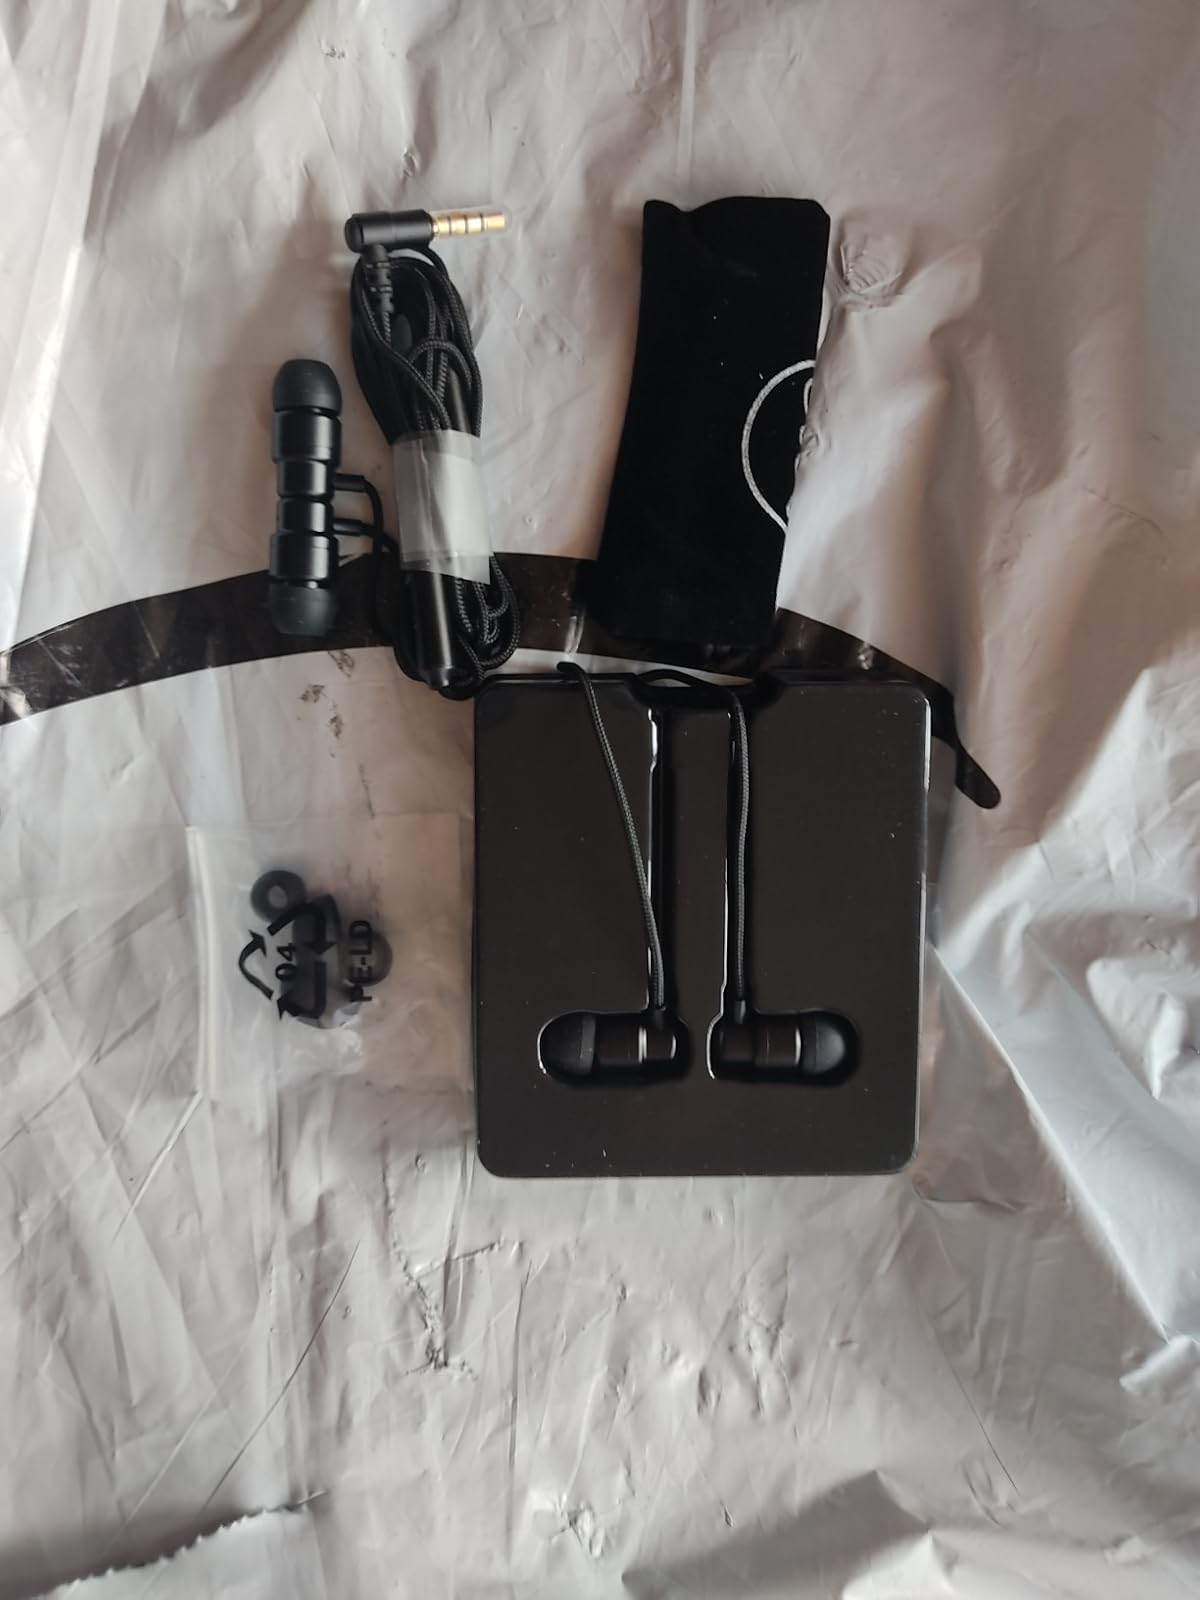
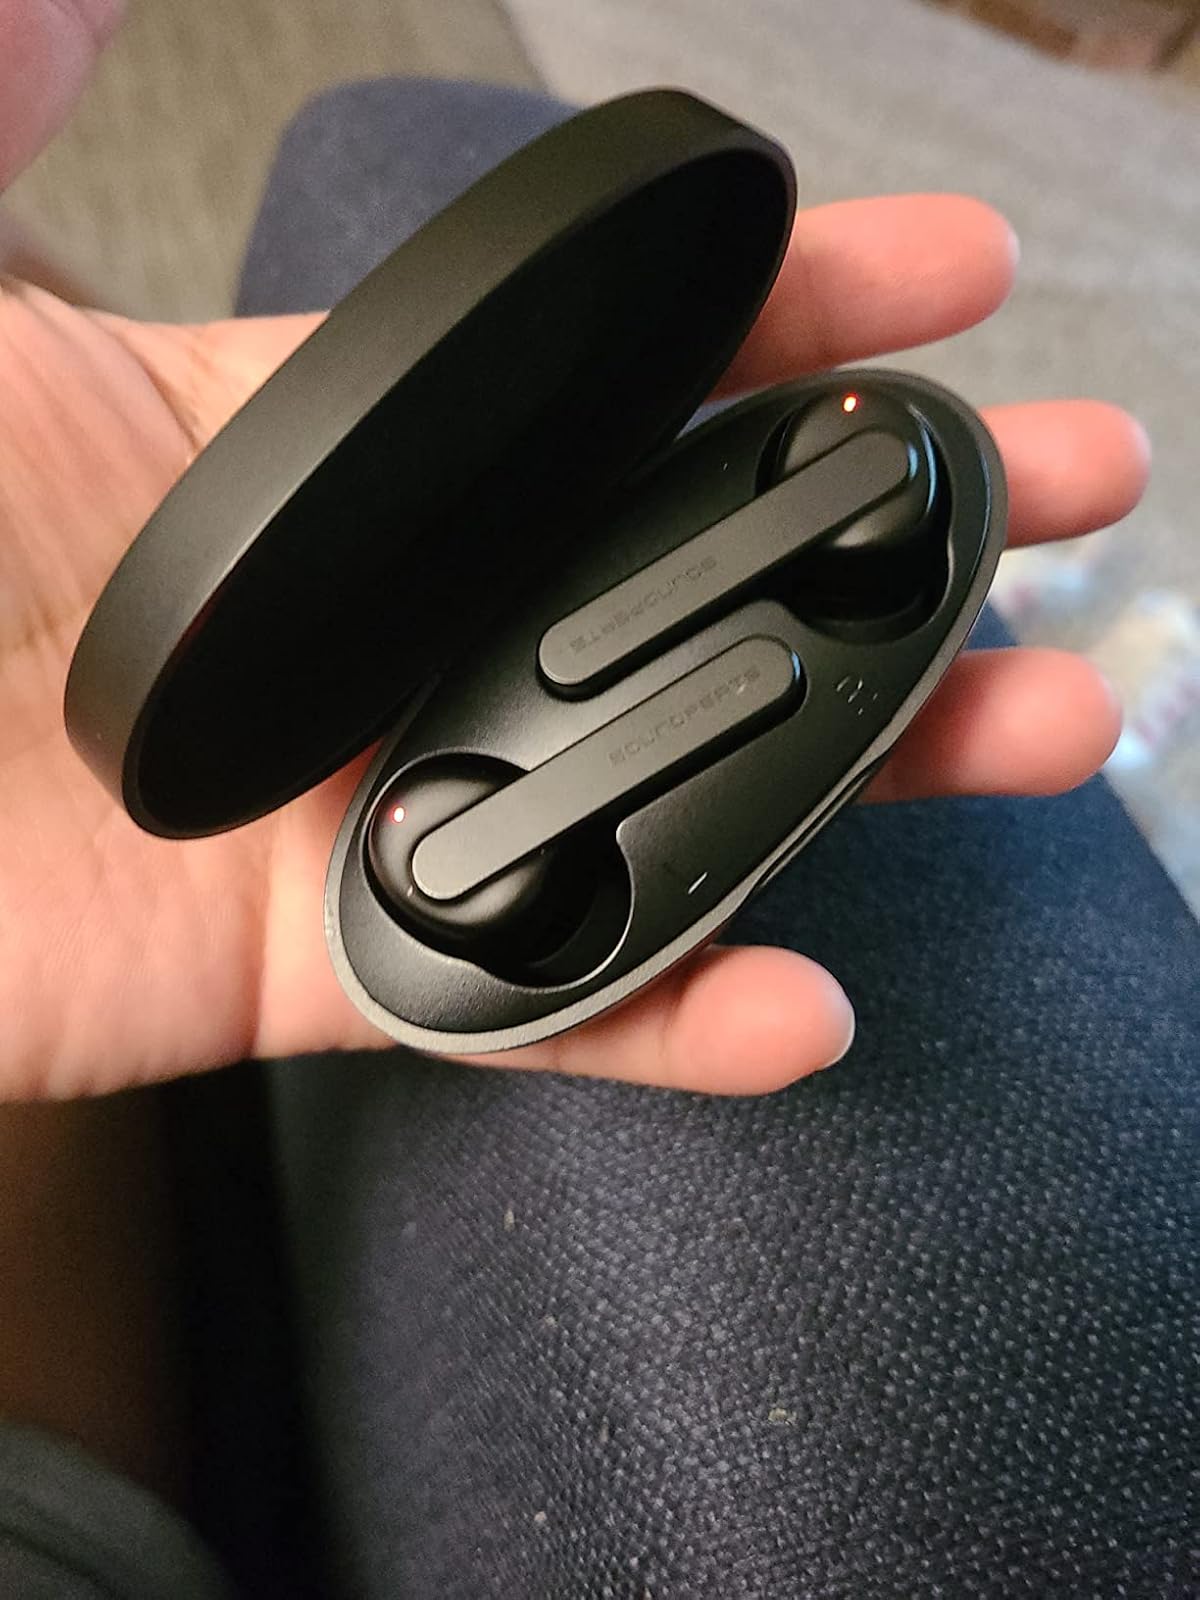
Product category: earbuds
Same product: no